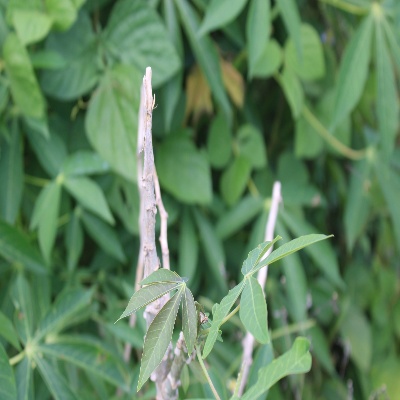
Crop: Cassava
Condition: healthy